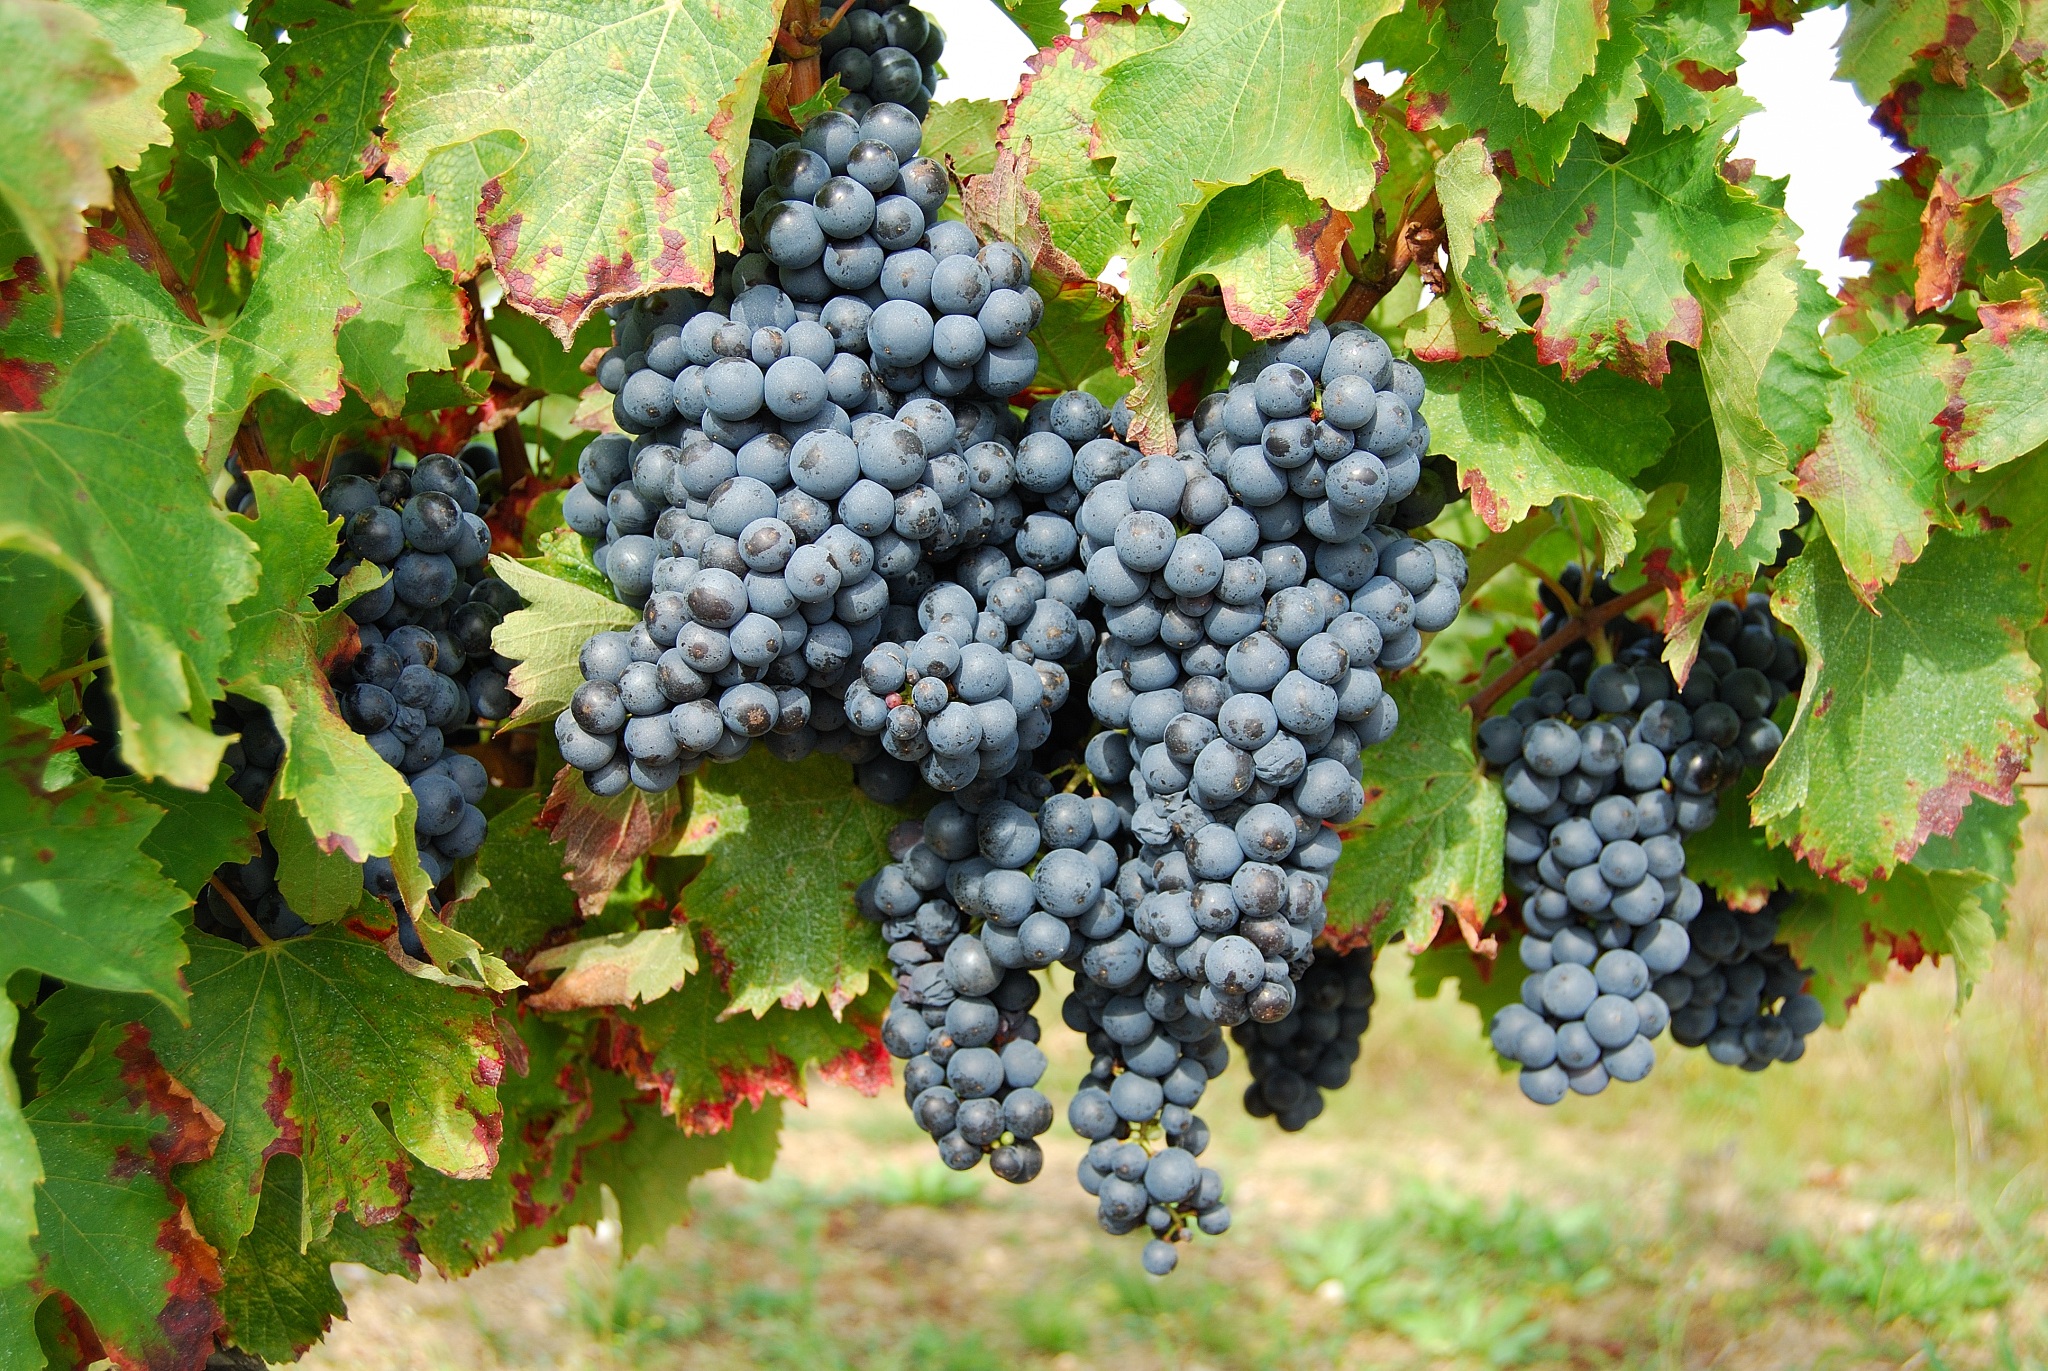
plant, grape, vineyard, fruit, france, food, produce, agriculture, shrub, grapes, flowering plant, vitis, sultana, land plant, grapevine family, zante currant